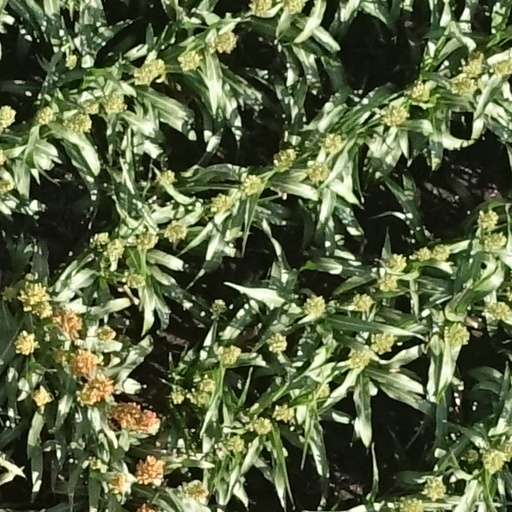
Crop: sorghum